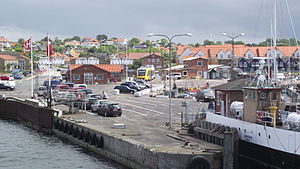
Hundested Havn Station
Hundested Havn Station er en dansk jernbanestation i Hundested. Havnebanen blev anlagt 1923 og i 1928 blev der ført spor til Hundested-Rørvig færgen, så passagerer kan stå af direkte ved færgens anløbsplads. I 1938 blev etableret spor til Hundested-Grenå færgen.